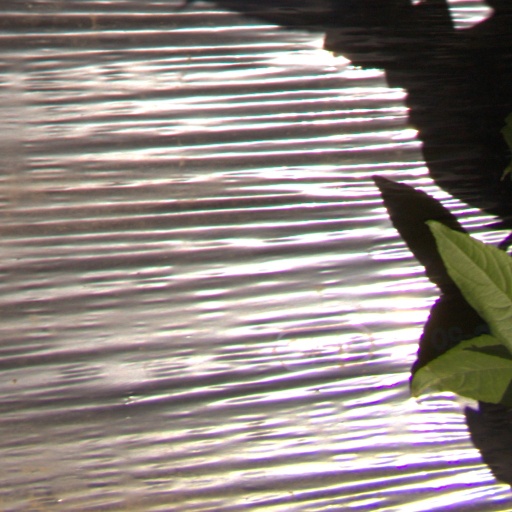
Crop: Jerusalem artichoke